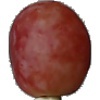
Label: Grape Pink 1